Kebee

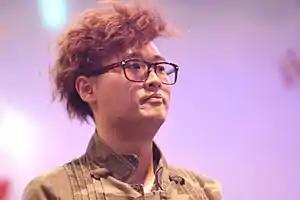
Kebee in 2011

Bae Lee-sak (born May 29, 1983), better known by his stage name Kebee, is a South Korean rapper, songwriter and record producer. He is a member of Eluphant, and a former CEO of Soul Company. He gained attention in South Korea after appearing on Mnet's composition show "Show Me the Money 6". He's since has contributed as a lyricist to albums released by Wanna One, IZone, Park Ji-hoon, and MXM.